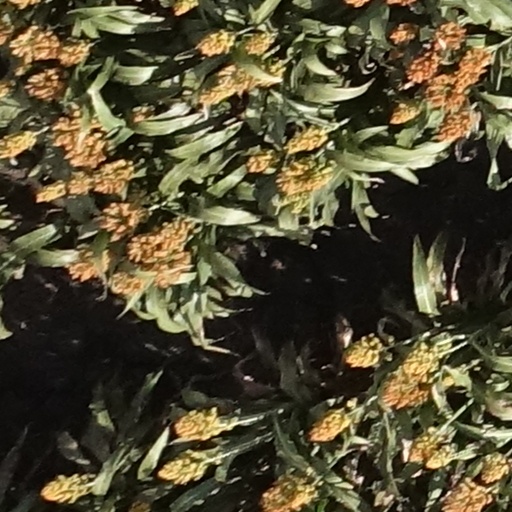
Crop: sorghum